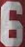
Number: 6